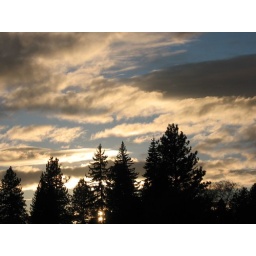
the clouds lit up like night lights in the dark sky